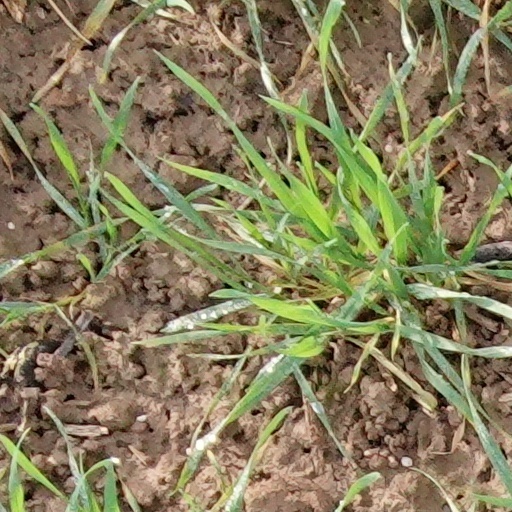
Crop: wheat